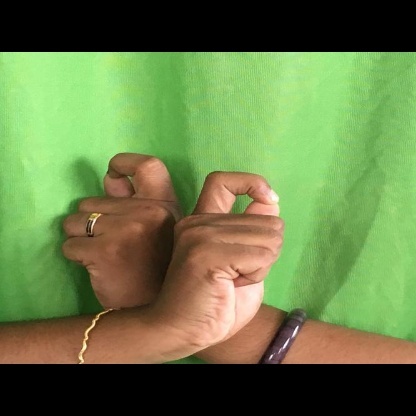
Mudra: Berunda